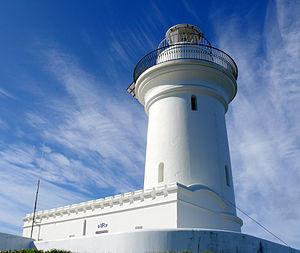
Il s'agit d'une liste des phares d'Australie. Elle contient les phares actifs ainsi que ceux déclassés mais d'importance historique.